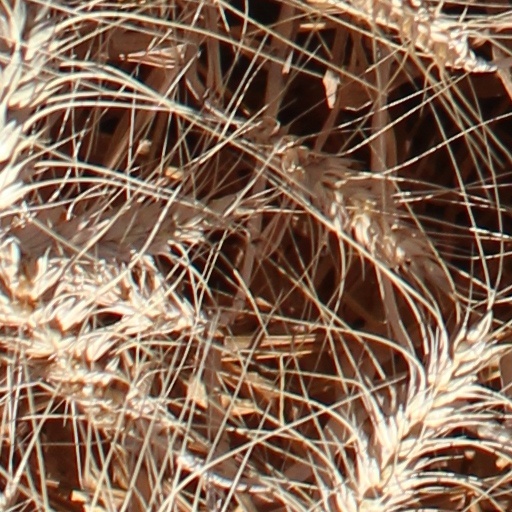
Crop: wheat